King George V Dock, Glasgow

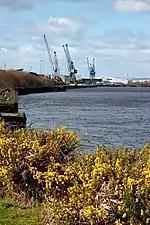
View of the docks at the River Clyde

King George V Dock is a dock for ocean-going vessels operated by the Clyde Port Authority in the Shieldhall (Govan) area of Glasgow. It is located near Braehead in Renfrewshire and lies on the boundary between the council areas of Renfrewshire and the City of Glasgow.